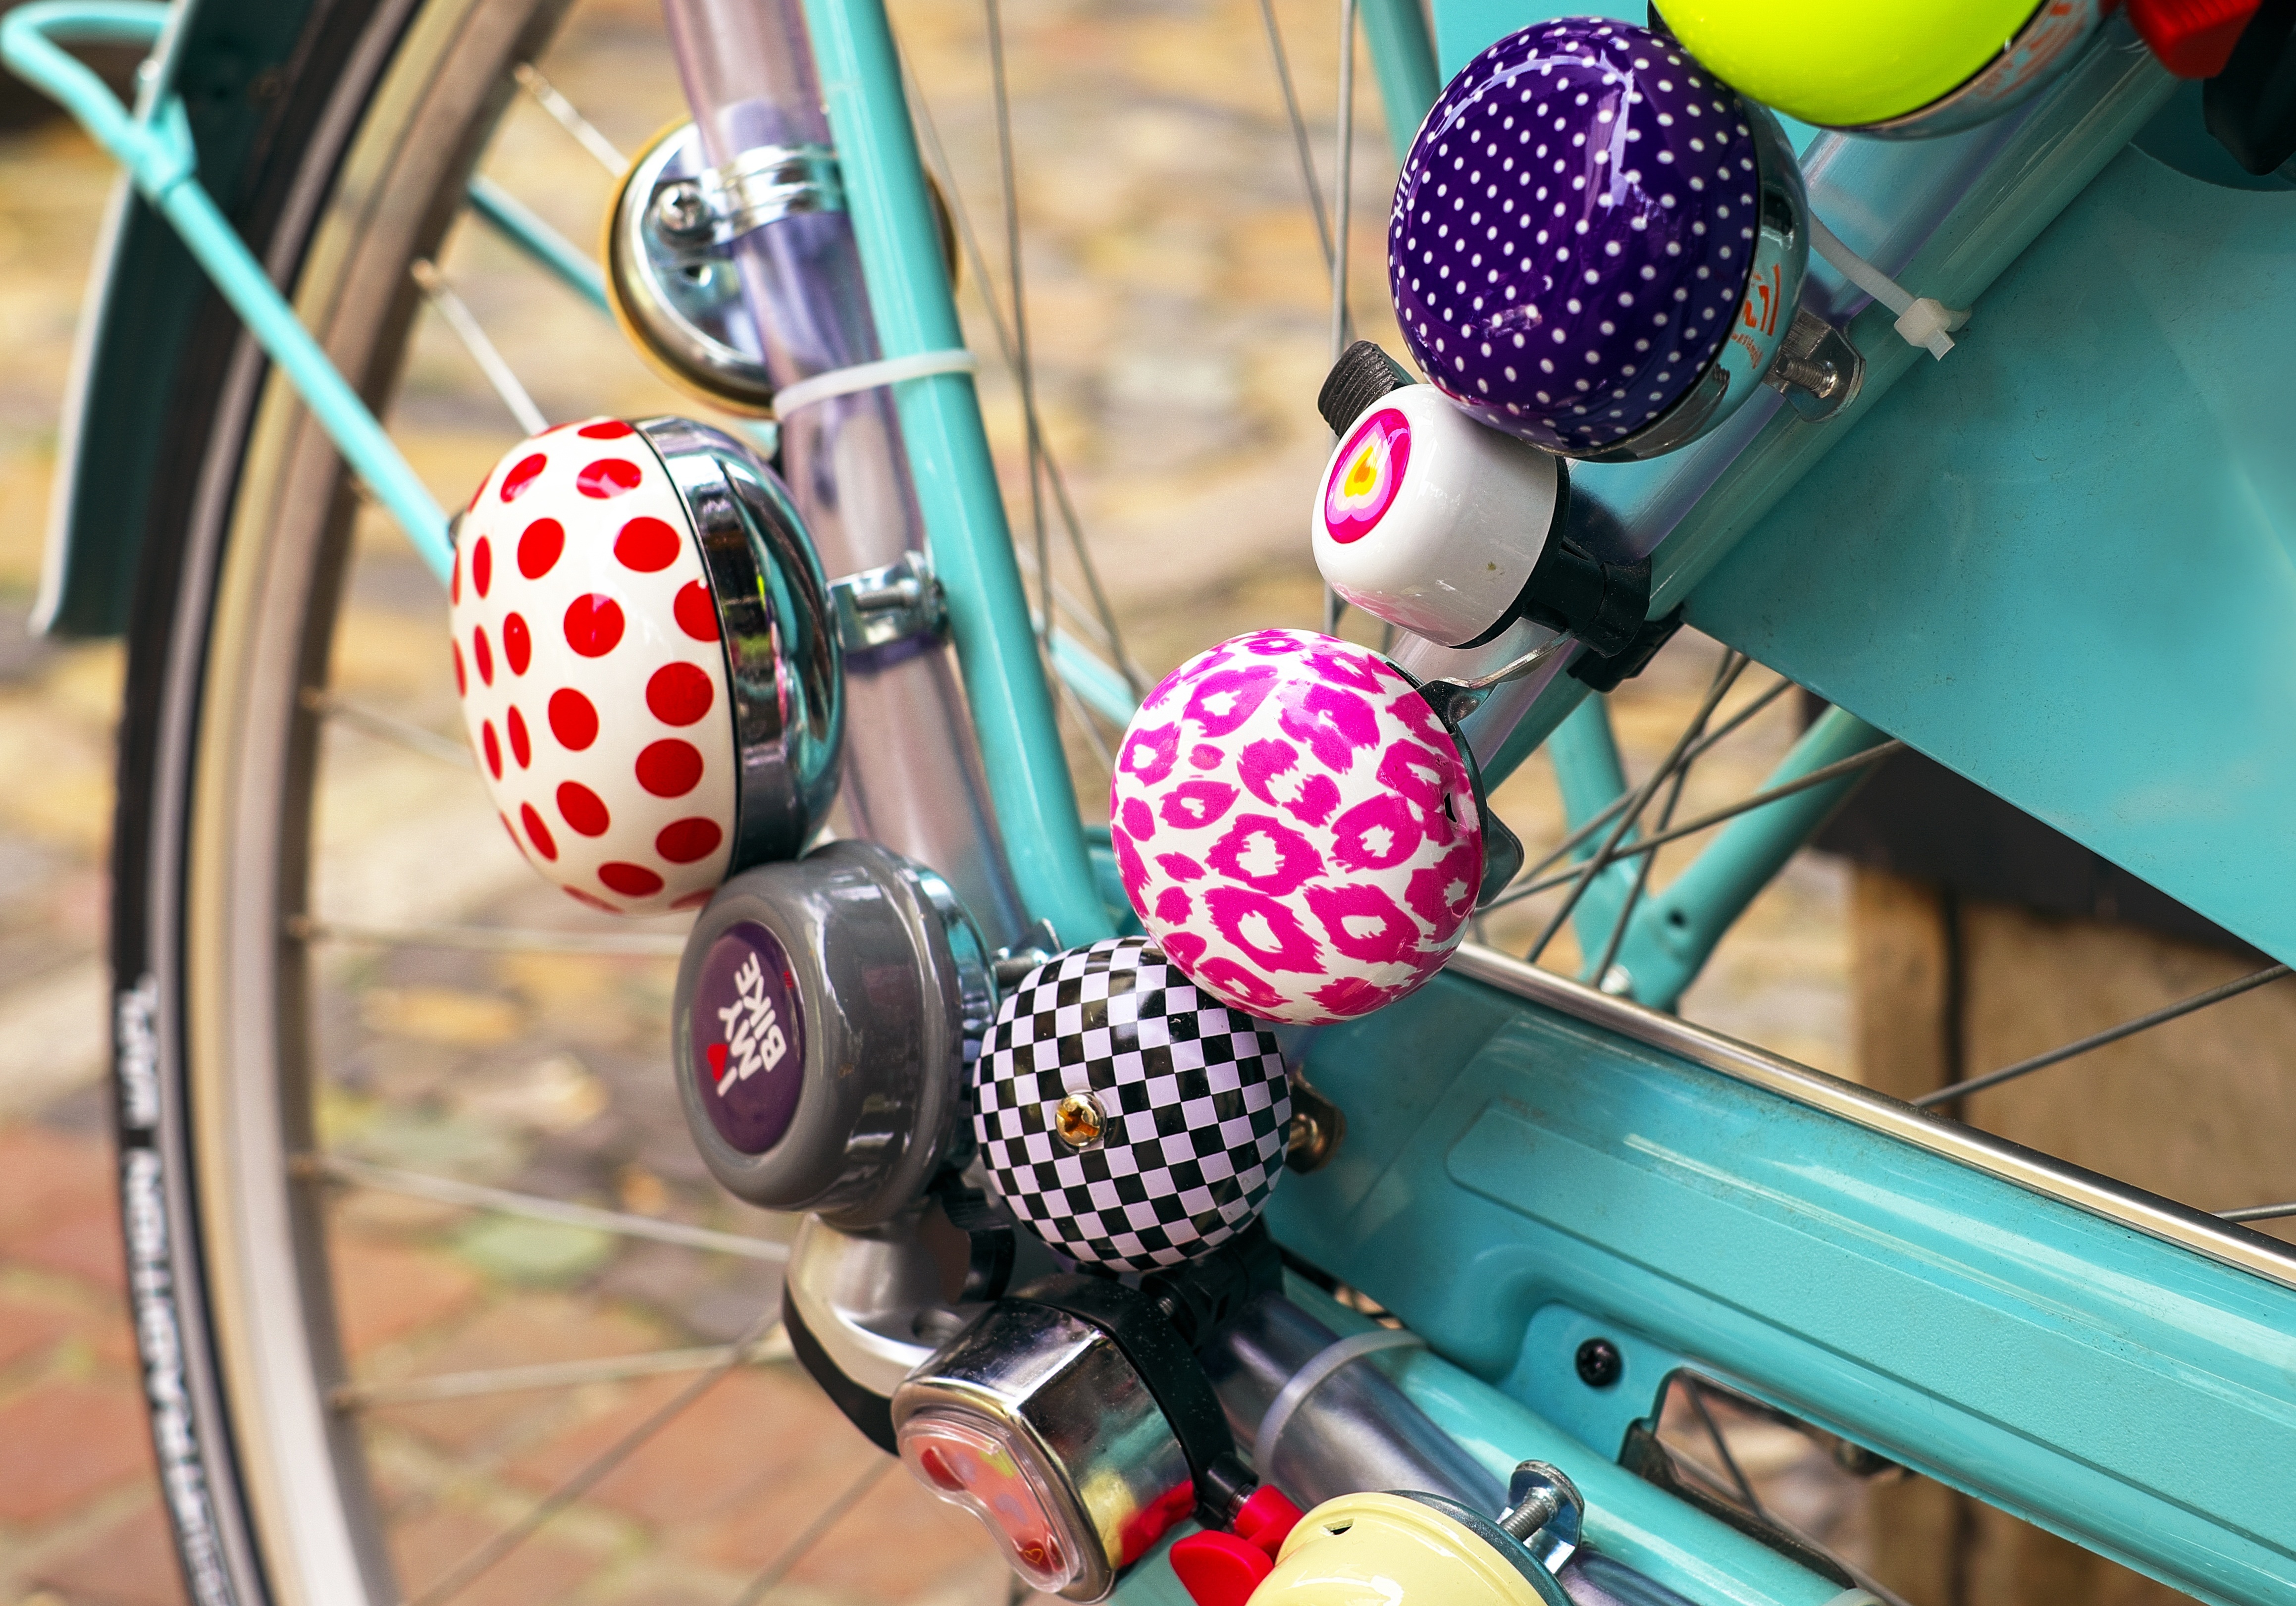
bell, vehicle, color, colorful, bike bell, klingelingeling, bicycle accessories